Arthur Melo

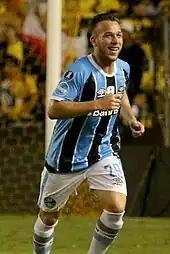
Arthur playing for Grêmio in 2017

Arthur began his career with his hometown club Goiás aged 12. In 2010, after being spotted in a youth tournament, he moved to Grêmio.